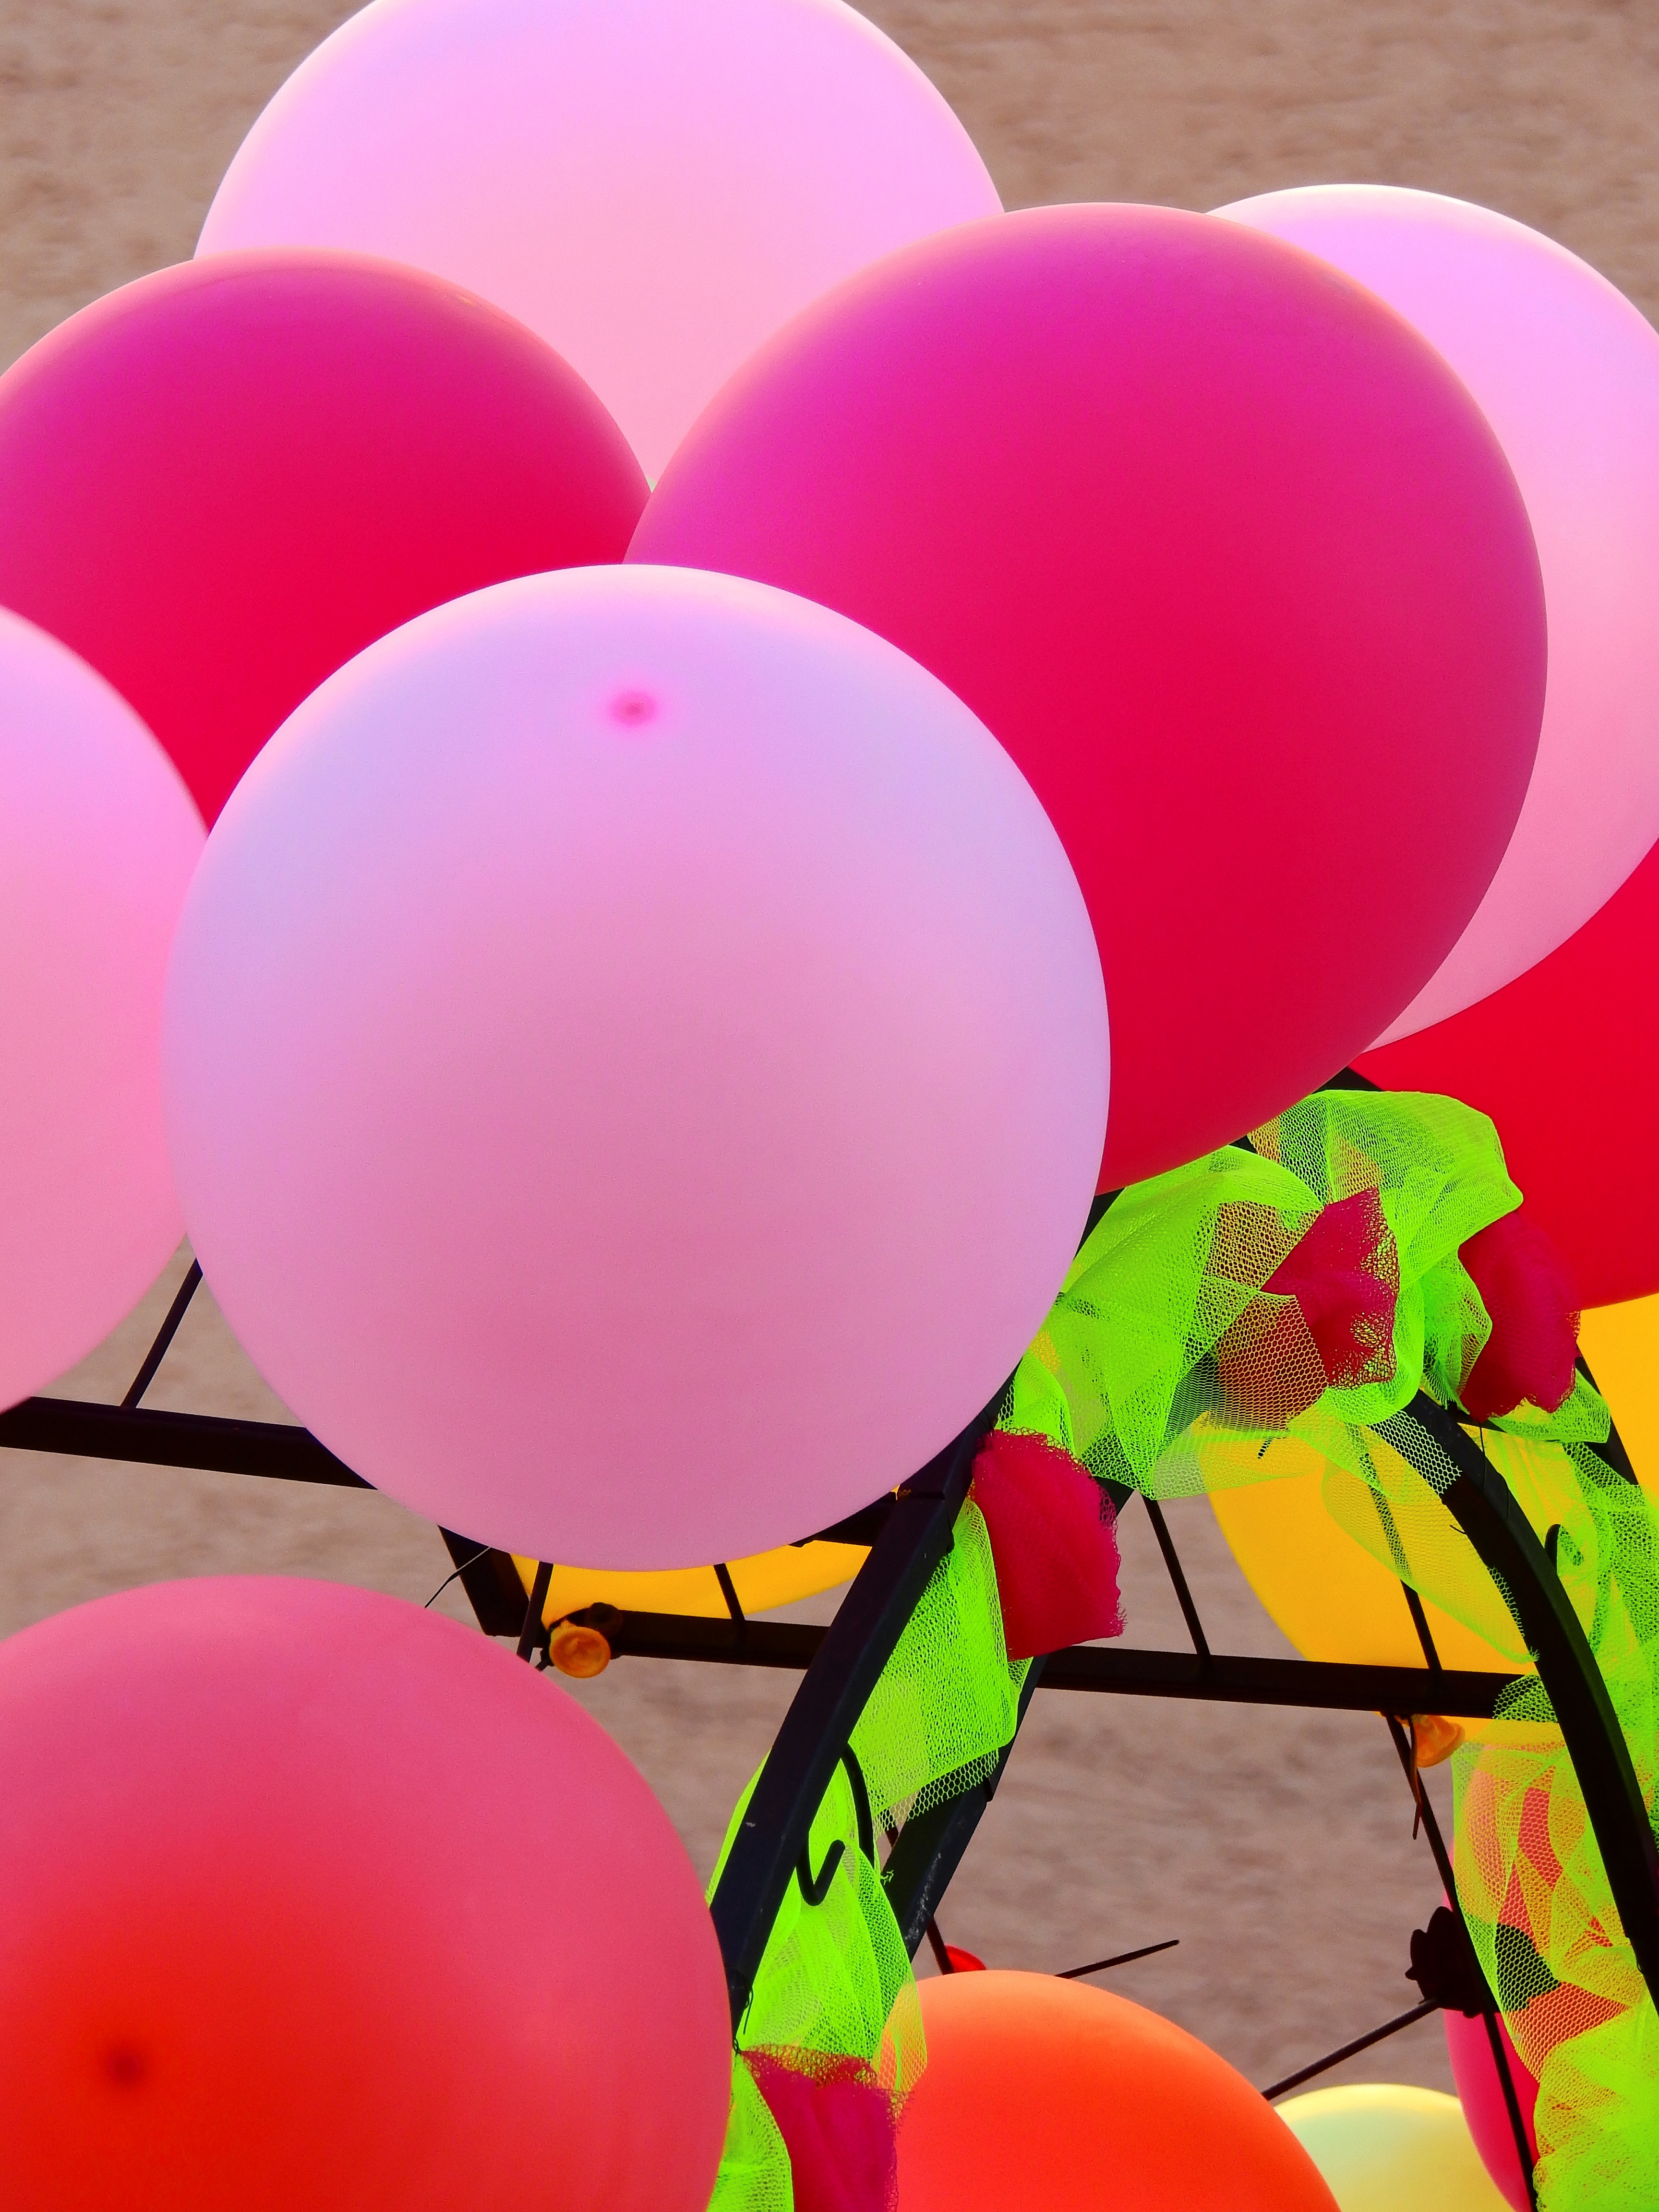
flower, petal, balloon, celebration, color, pink, toy, illustration, party, birthday, party supply